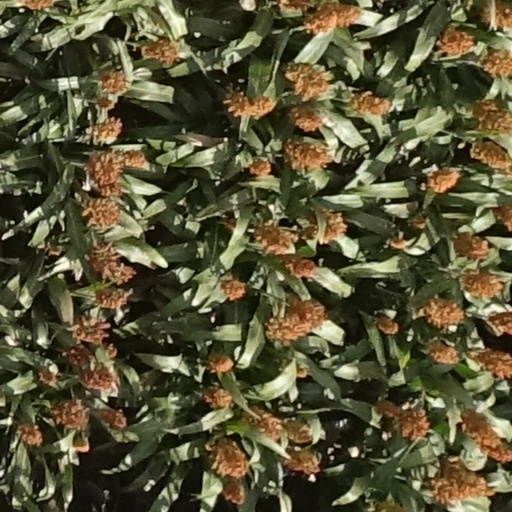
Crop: sorghum